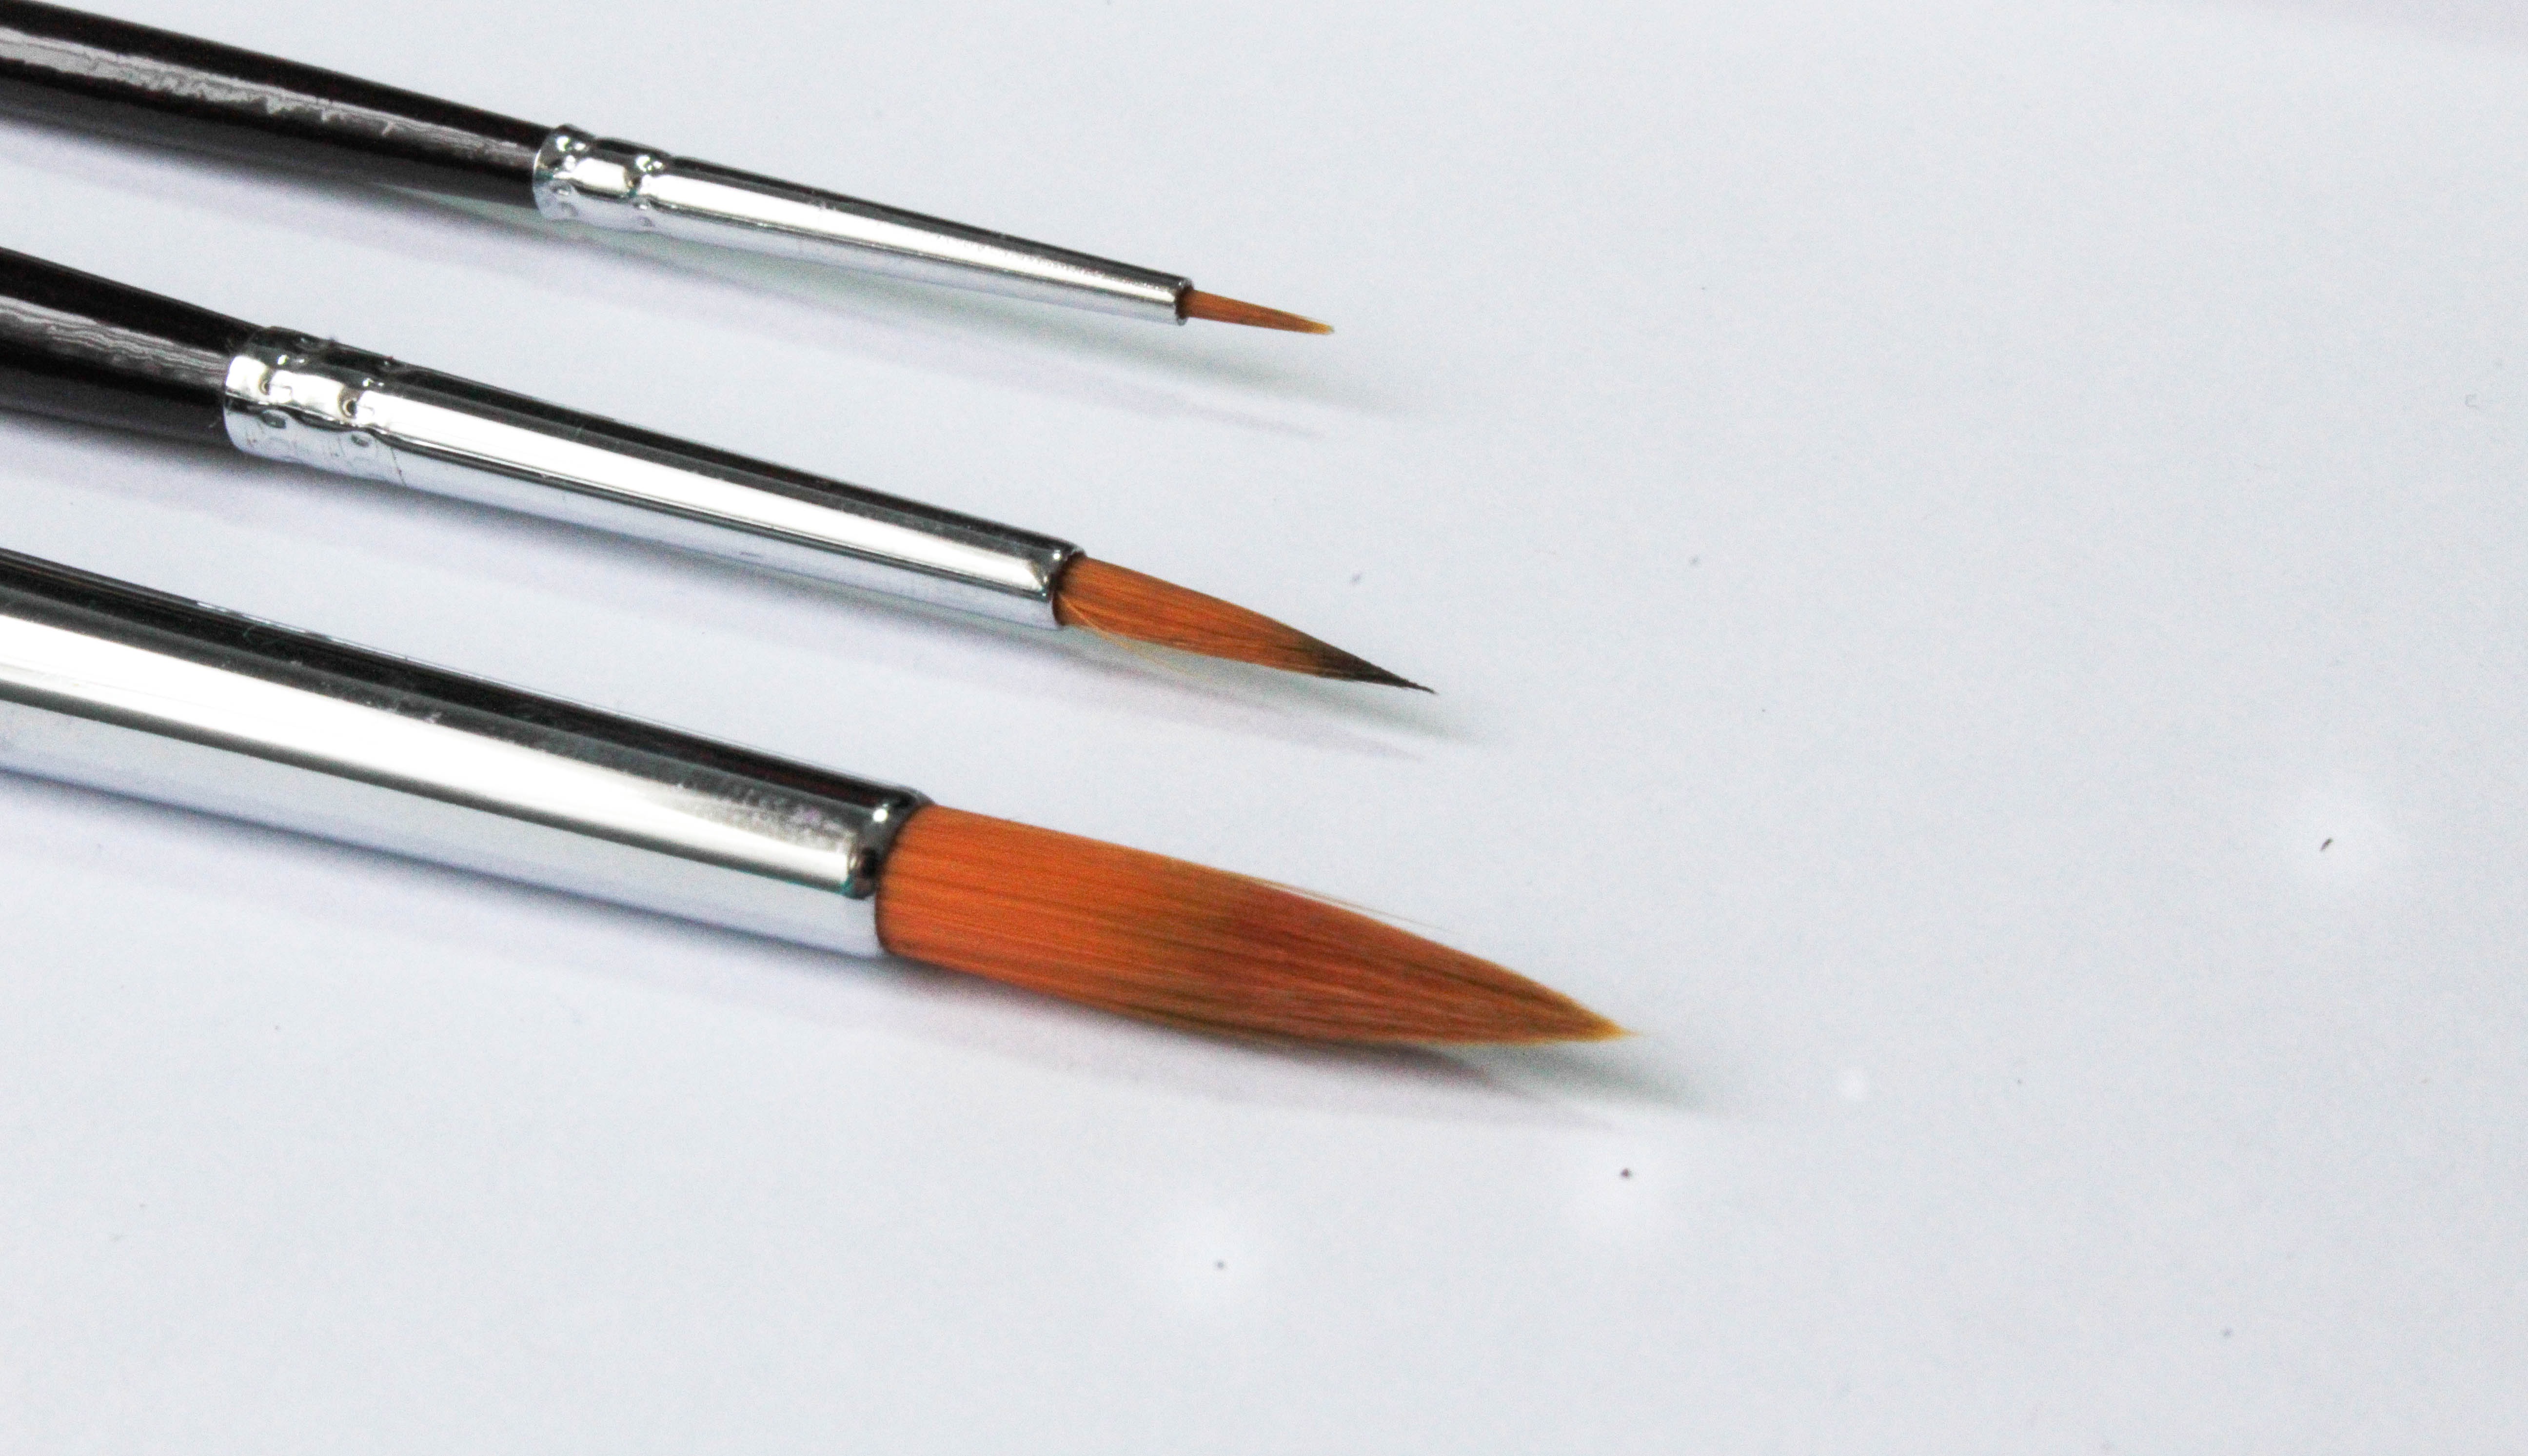
pencil, pen, brush, ball pen